Chaim Weizmann

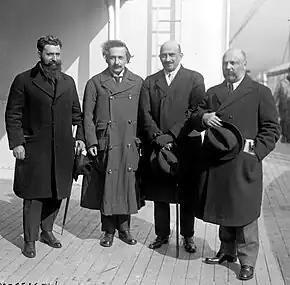
, Albert Einstein, Chaim Weizmann, Menachem Ussishkin on "SS Rotterdam", 1921

While serving as a lecturer in Manchester he became known for discovering how to use bacterial fermentation to produce large quantities of desired substances. He is considered to be the father of industrial fermentation. He used the bacterium "Clostridium" "acetobutylicum" (the "Weizmann organism") to produce acetone. Acetone was used in the manufacture of cordite explosive propellants critical to the Allied war effort (see Royal Naval Cordite Factory, Holton Heath). Weizmann transferred the rights to the manufacture of acetone to the Commercial Solvents Corporation in exchange for royalties. Winston Churchill became aware of the possible use of Weizmann's discovery in early 1915, and David Lloyd George, as Minister of Munitions, joined Churchill in encouraging Weizmann's development of the process. Pilot plant development of laboratory procedures was completed in 1915 at the J&W Nicholson & Co gin factory in Bow, London, so industrial scale production of acetone could begin in six British distilleries requisitioned for the purpose in early 1916. The effort produced tonnes of acetone during the war, although a national collection of horse-chestnuts was required when supplies of maize were inadequate for the quantity of starch needed for fermentation. The importance of Weizmann's work gave him favour in the eyes of the British Government, this allowed Weizmann to have access to senior Cabinet members and utilise this time to represent Zionist aspirations.